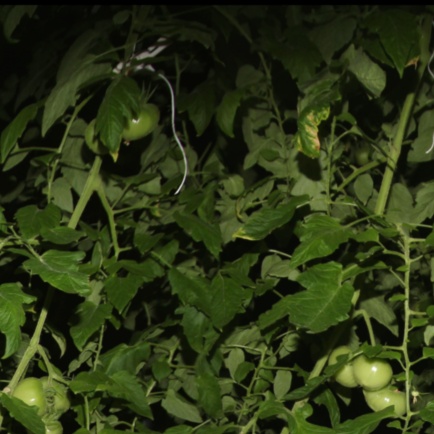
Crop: tomato